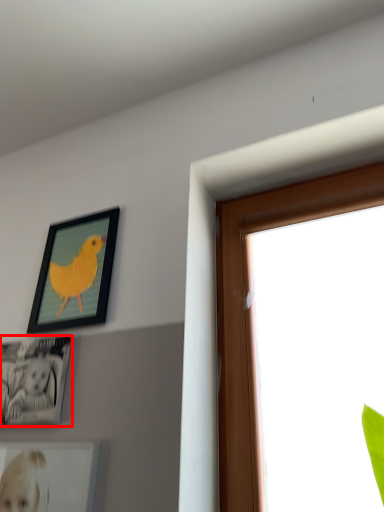
Question: From the image's perspective, what is the correct spatial relationship of picture frame (annotated by the red box) in relation to picture frame? Select from the following
(A) above
(B) below
Answer: B